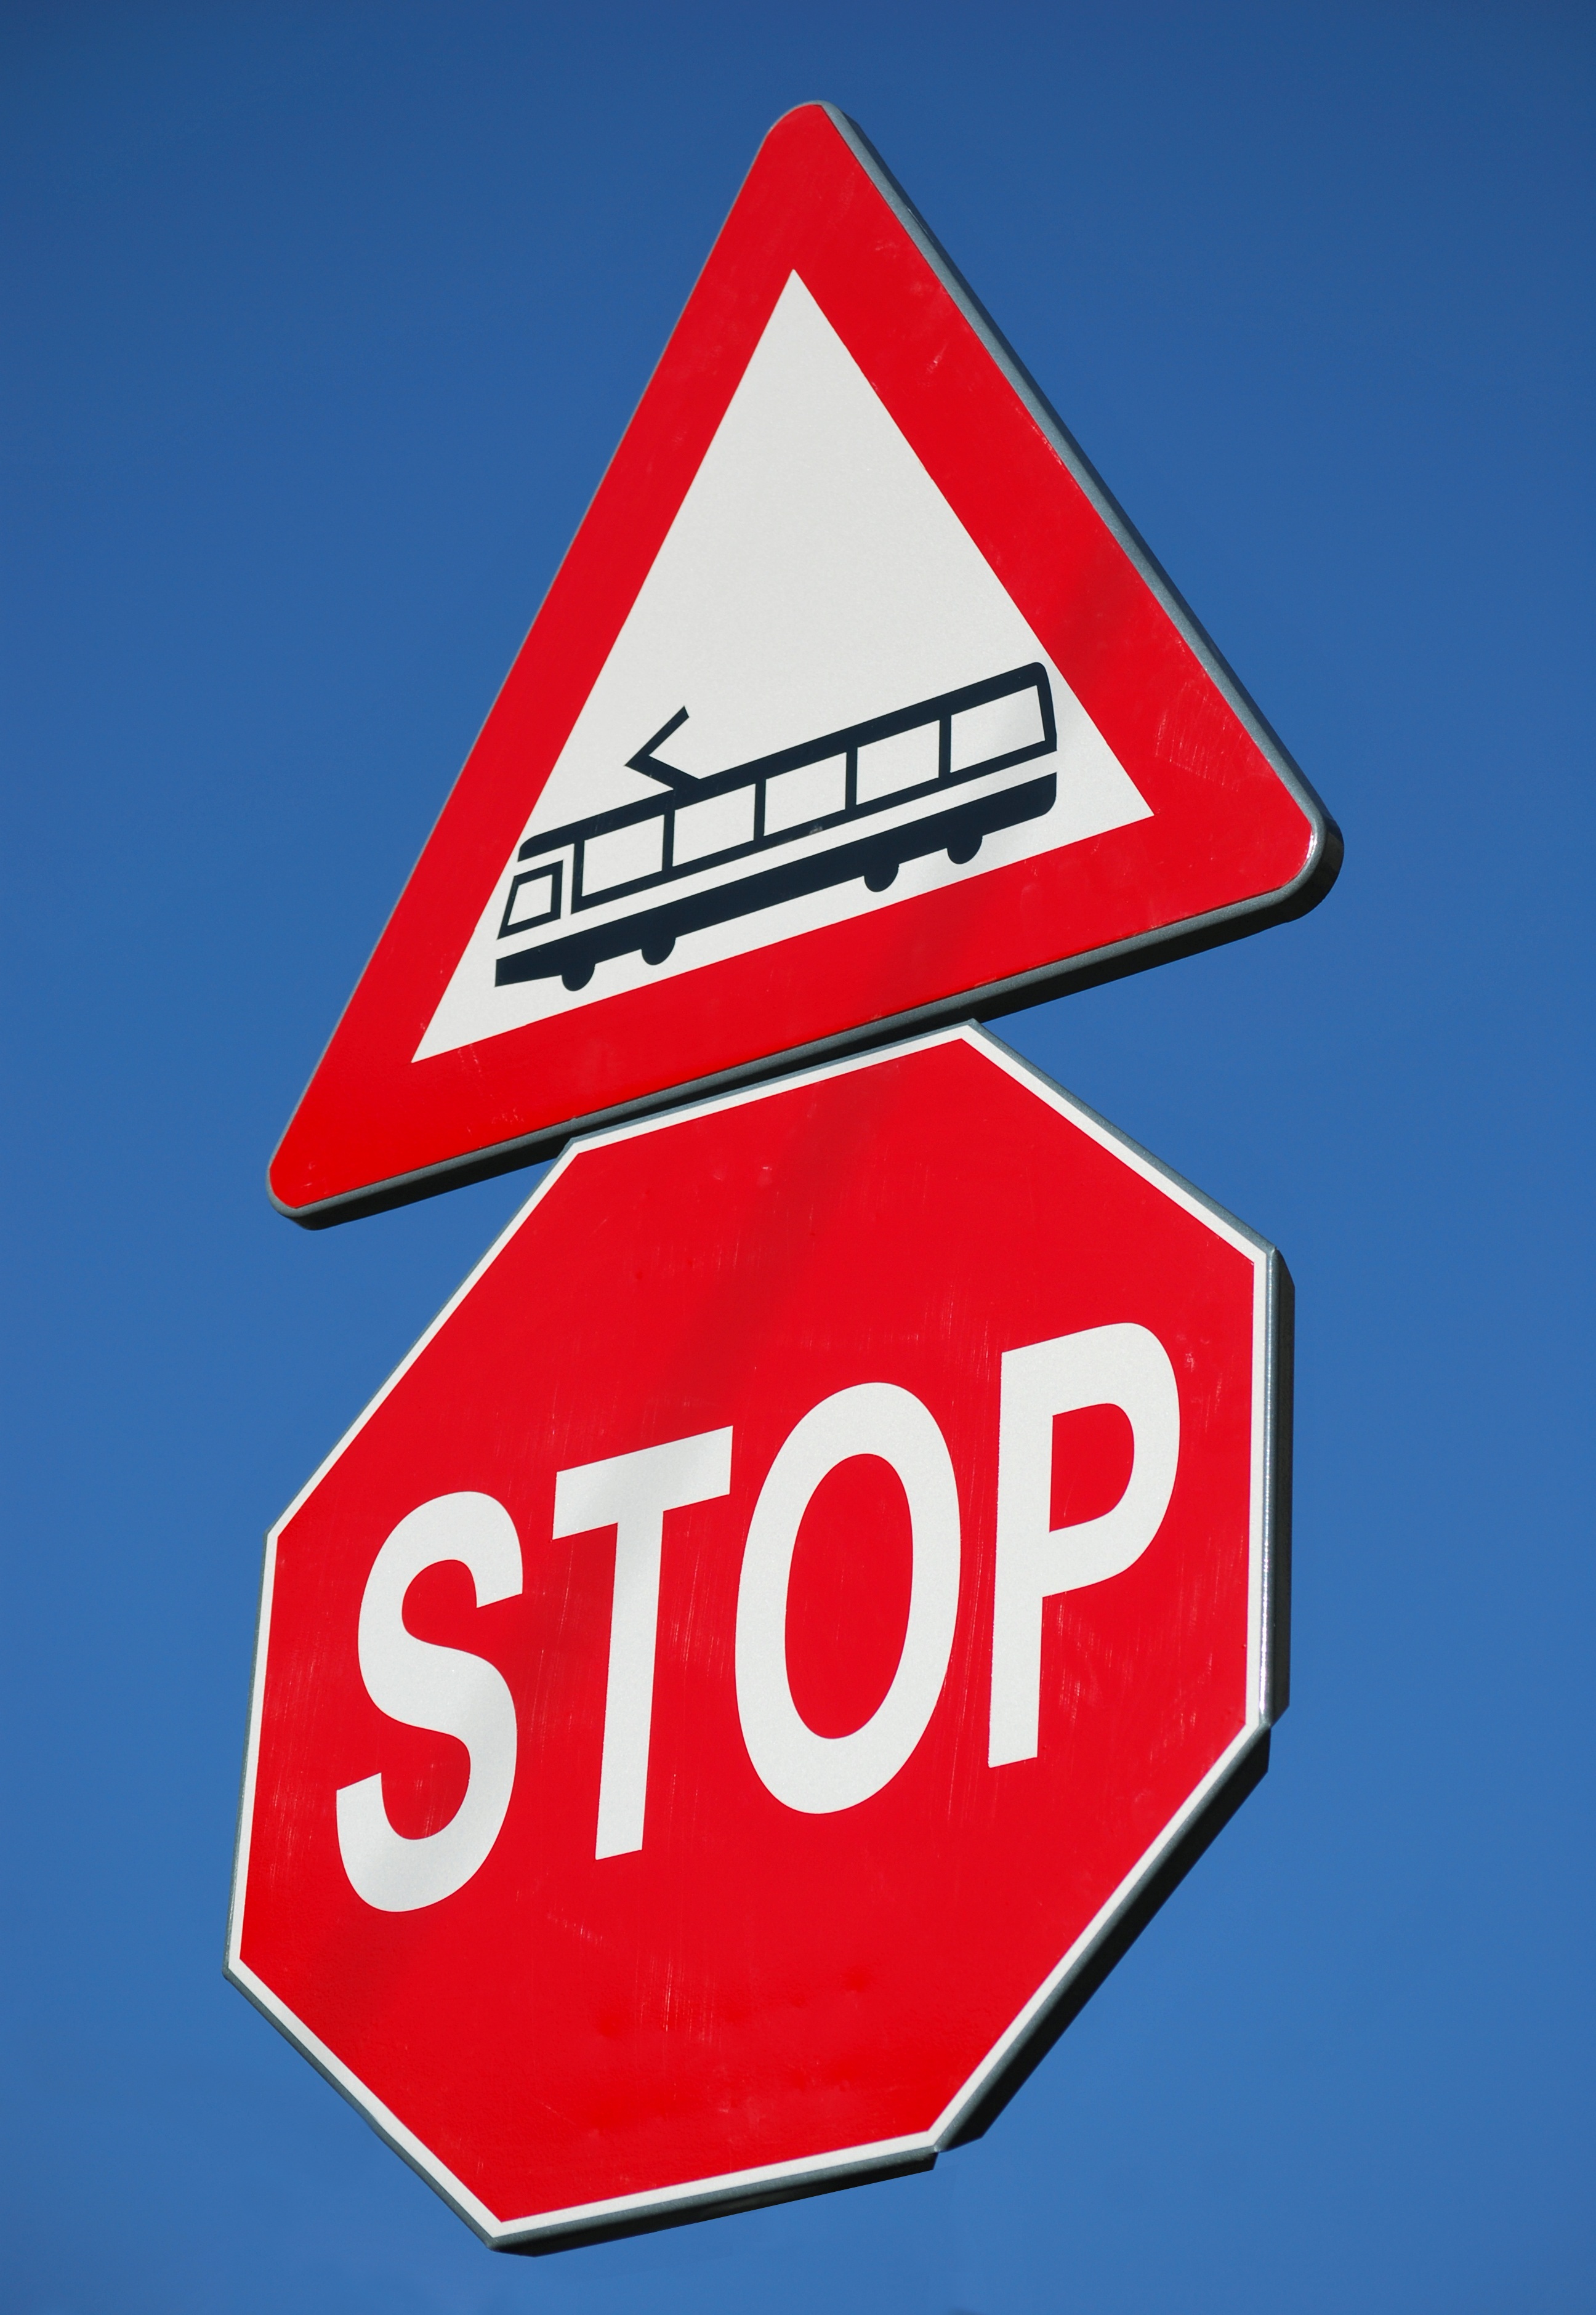
road, traffic, street, car, number, city, urban, travel, transportation, sign, waiting, red, vehicle, symbol, drive, auto, signal, street sign, signage, road sign, brand, stop sign, font, illustration, danger, safety, control, barrier, stop, warning, rush, trademark, traffic sign, vehicle registration plate